Giovanni Michele Graneri

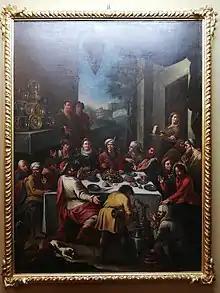
"Le Nozze di Cana"

Giovanni Michele Graneri (1708 in Turin – 1762 in Turin) was a painter of genre scenes or Bamboccio scenes. He was a pupil of Domenico Olivieri.